Kachori
Also known as:
ar - Arabic: كاتشوري
as - Assamese: কচুৰি
bn - Bangla: কচুরি
fr - French: Kachori
gu - Gujarati: કચોરી
he - Hebrew: קאצ'ורי
hi - Hindi: कचौड़ी
ja - Japanese: カチョリ
jv - Javanese: Kachori
kn - Kannada: ಕಚೋರಿ
pa - Punjabi: ਕਚੋਰੀ
pnb - Western Punjabi: کچوری
sw - Swahili: Kachori
ur - Urdu: کچوری
Category: pastry (fried pastry)
Cuisine: Indian
Associated cuisines: Indian, Nepalese, Bangladeshi, Pakistani
Area: Rajasthan
Countries: India
Region: Southern Asia

The dish is a deep-fried, spicy, stuffed pastry made with baked mixture of mungbean and onions, besan, coriander, red chili powder, salt, and other spices.

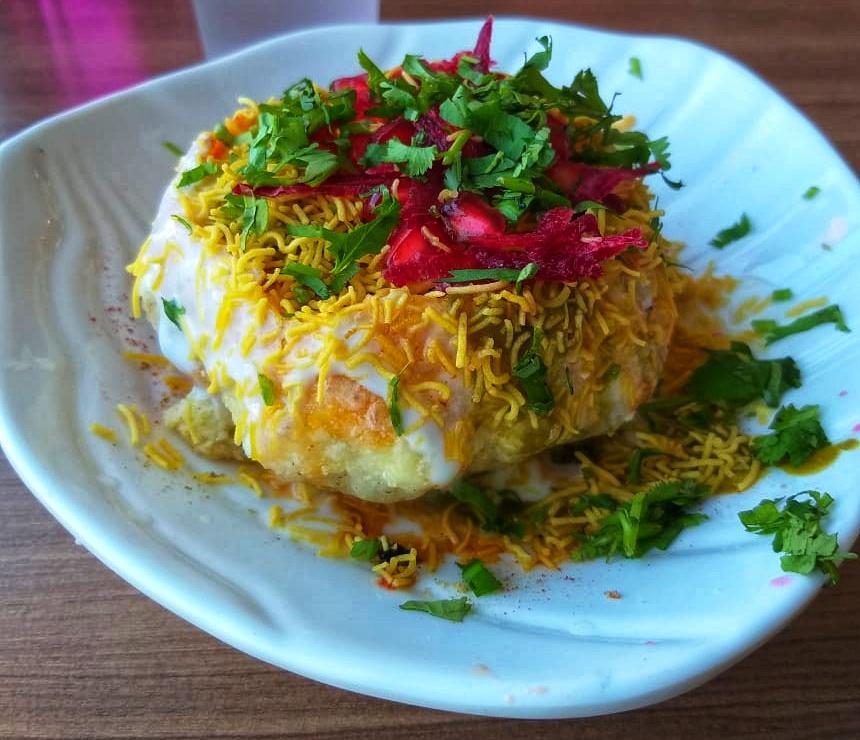
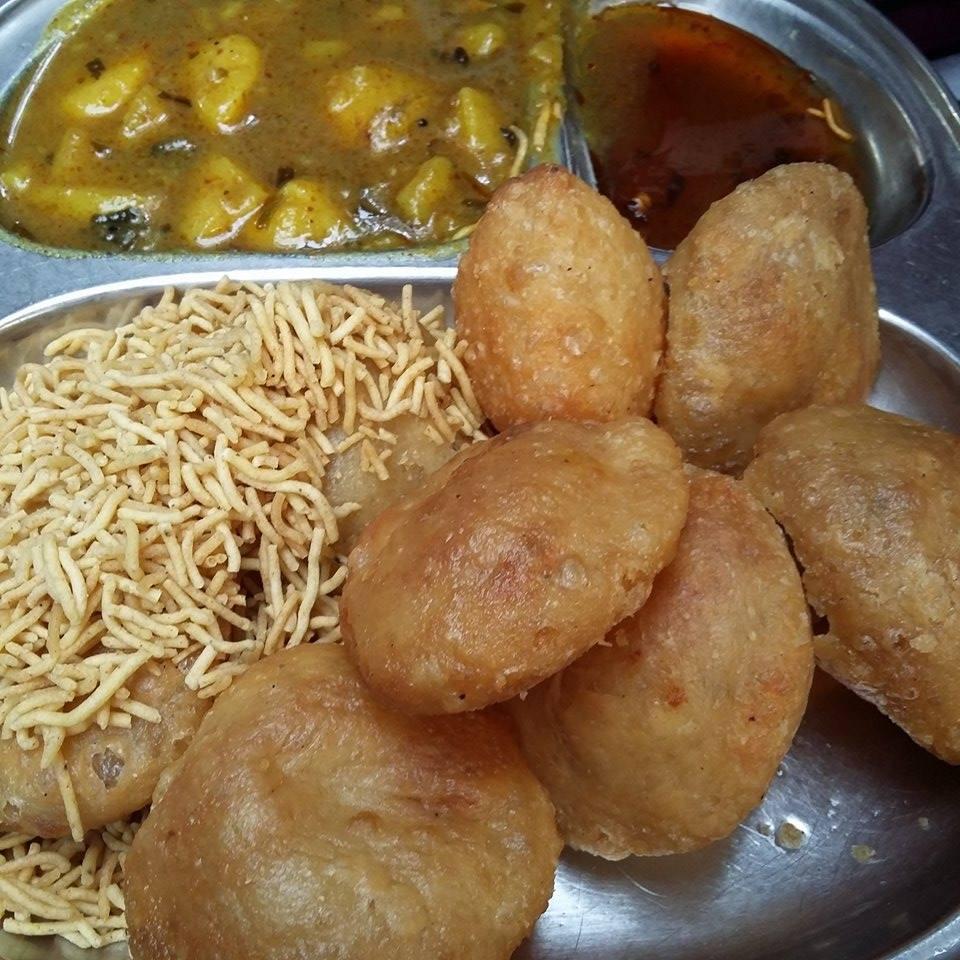
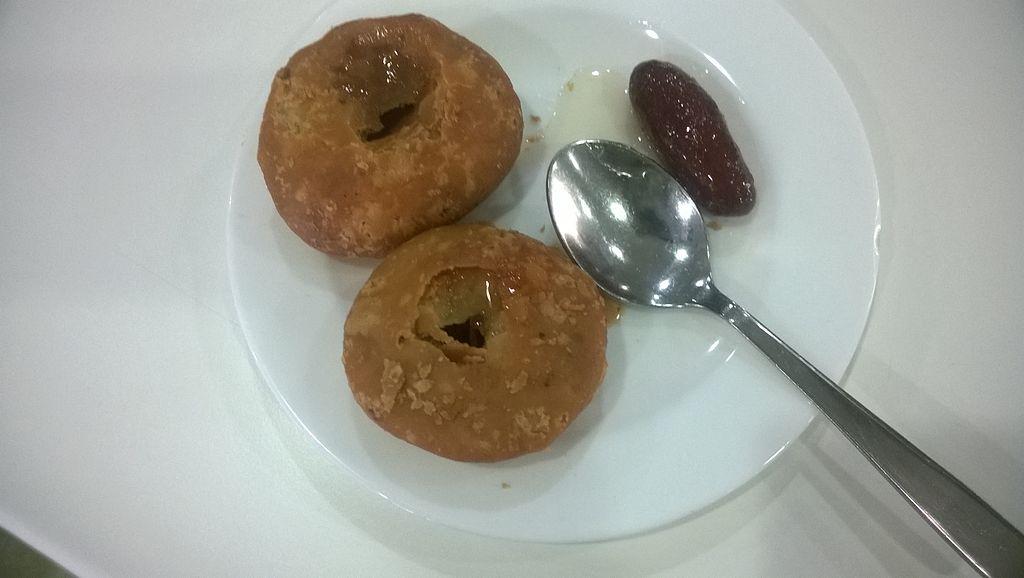
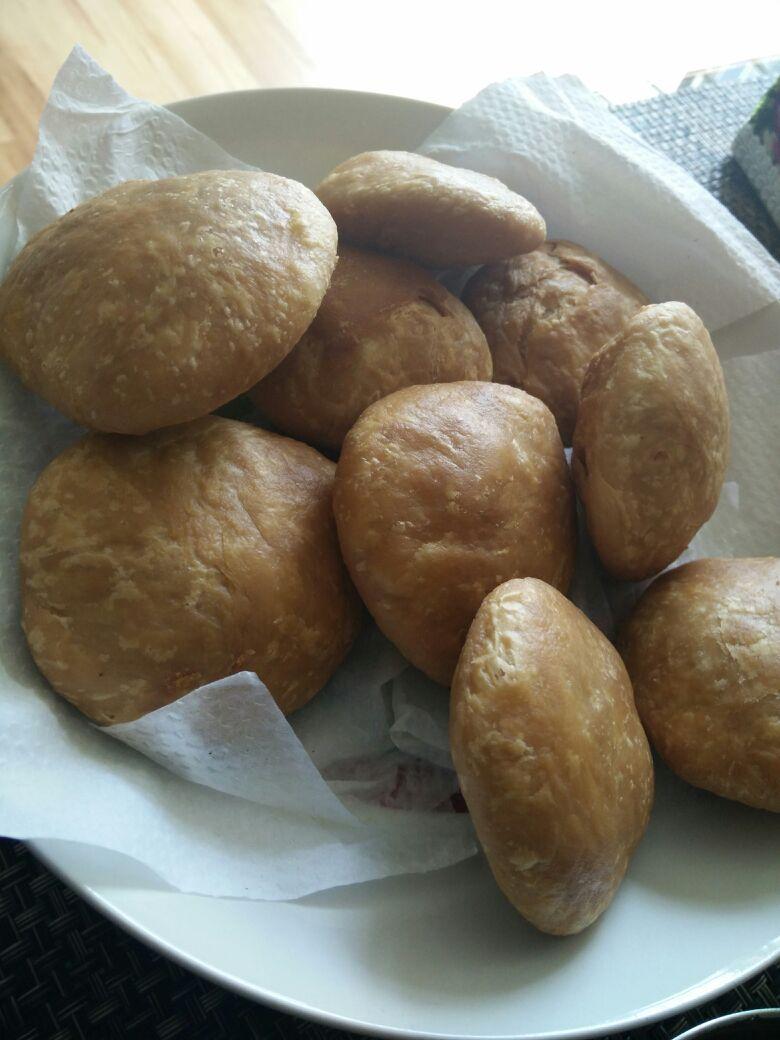
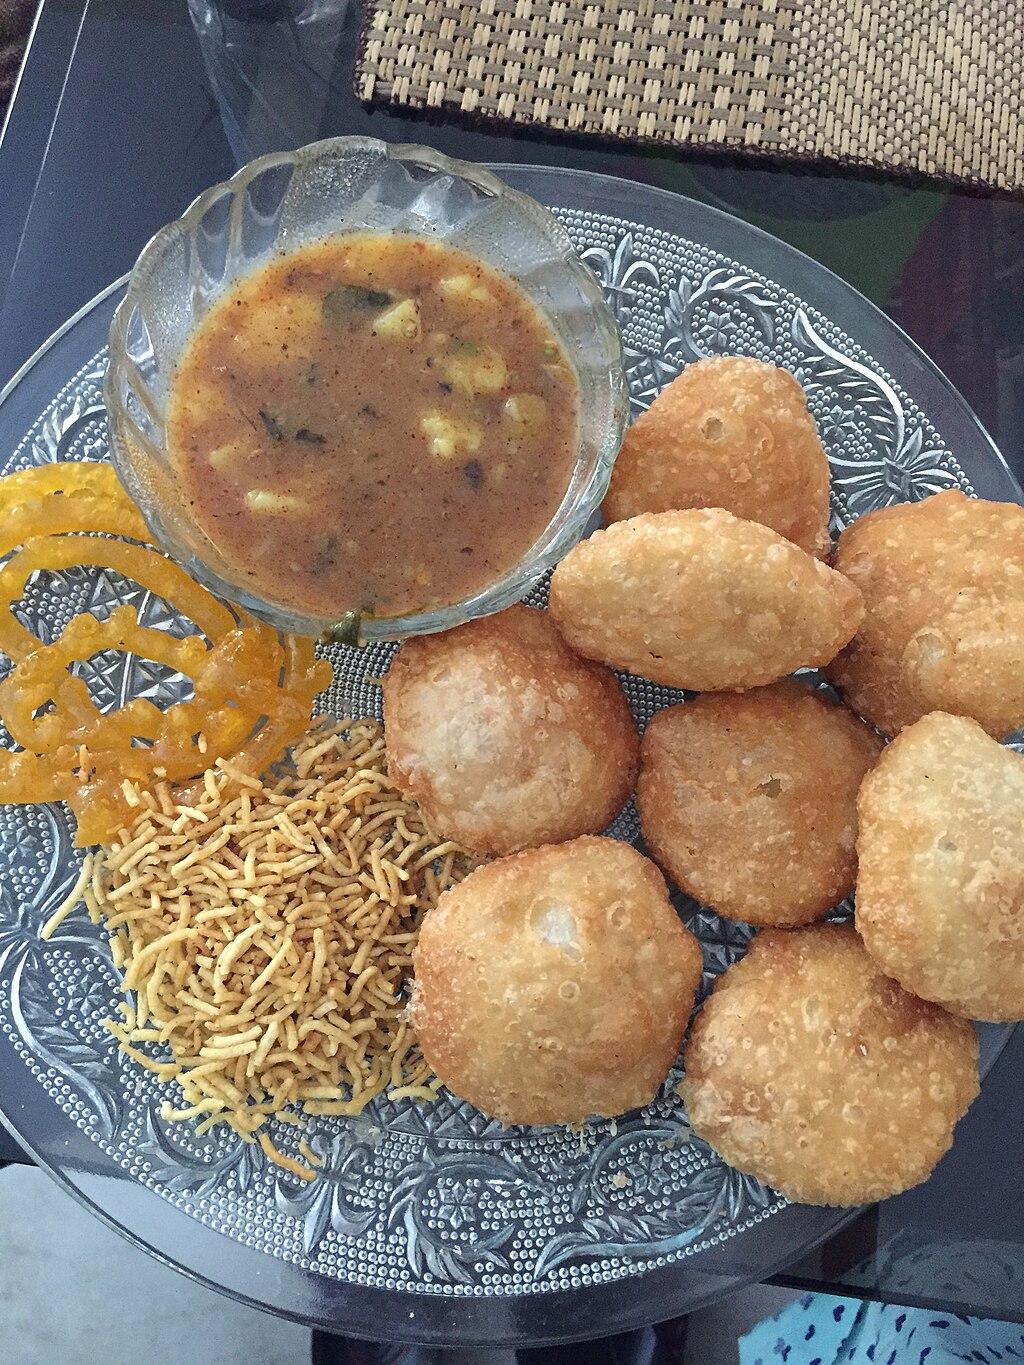